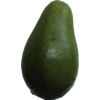
Label: green_avocado